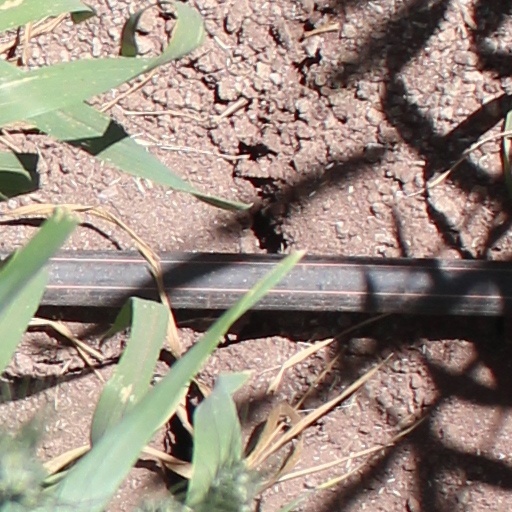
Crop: wheat